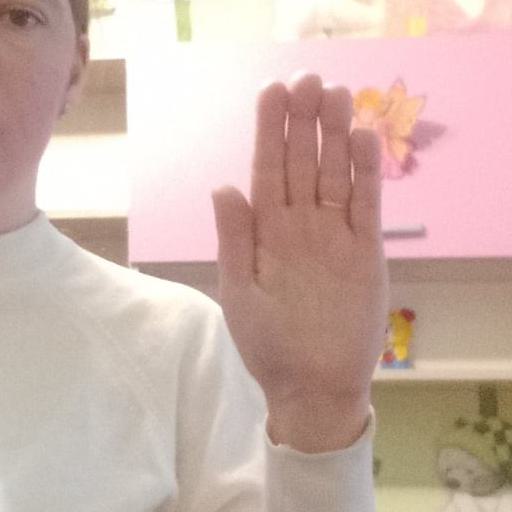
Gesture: stop